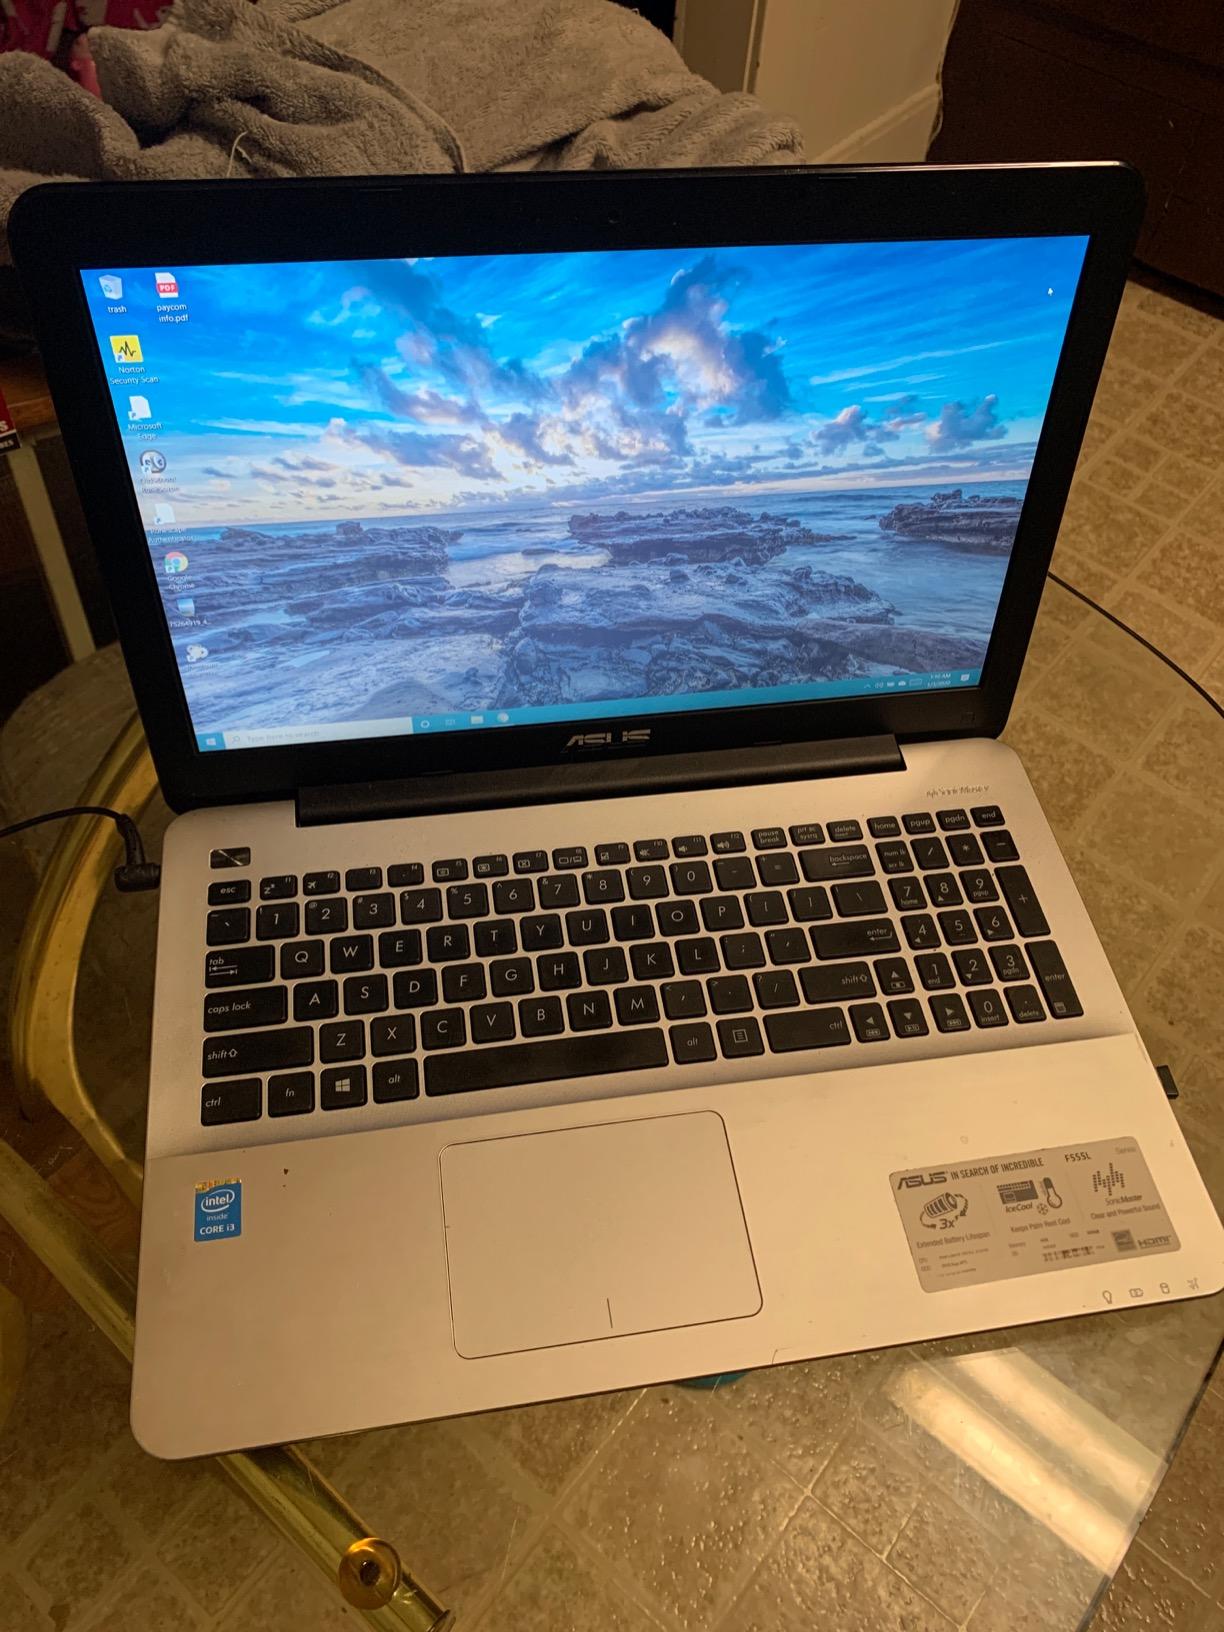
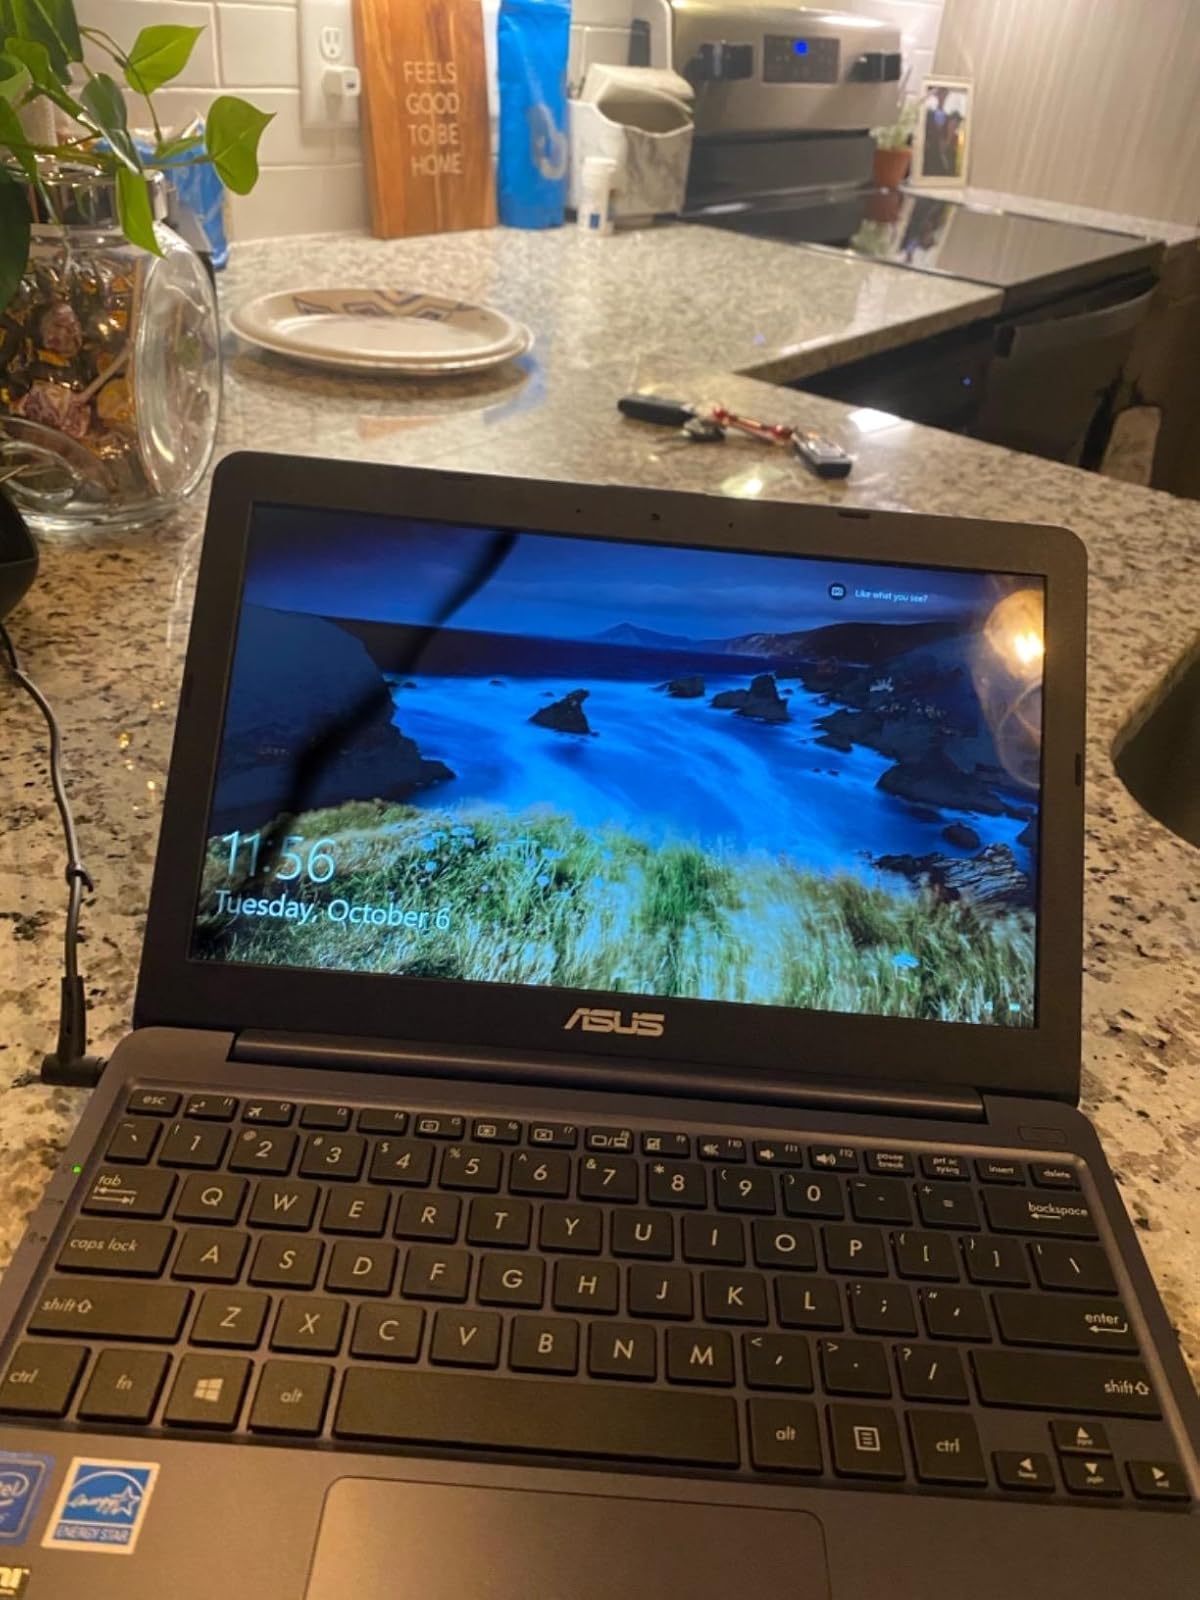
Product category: laptop
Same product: no